819

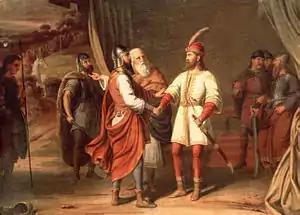
Artist's rendition of Ljudevit Posavski

Year 819 (DCCCXIX) was a common year starting on Saturday of the Julian calendar.